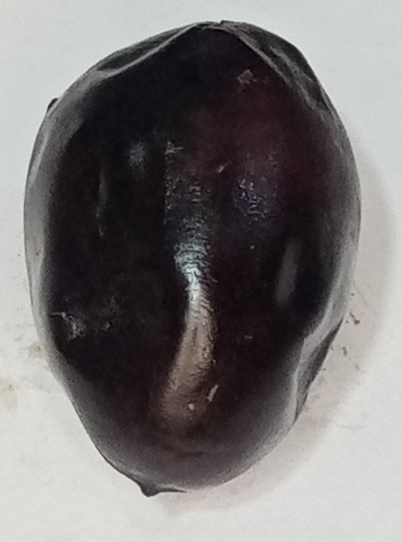
Variety: kupro
Size: large
Grade: grade-2